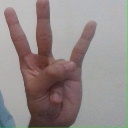
अक्षर: क्ष